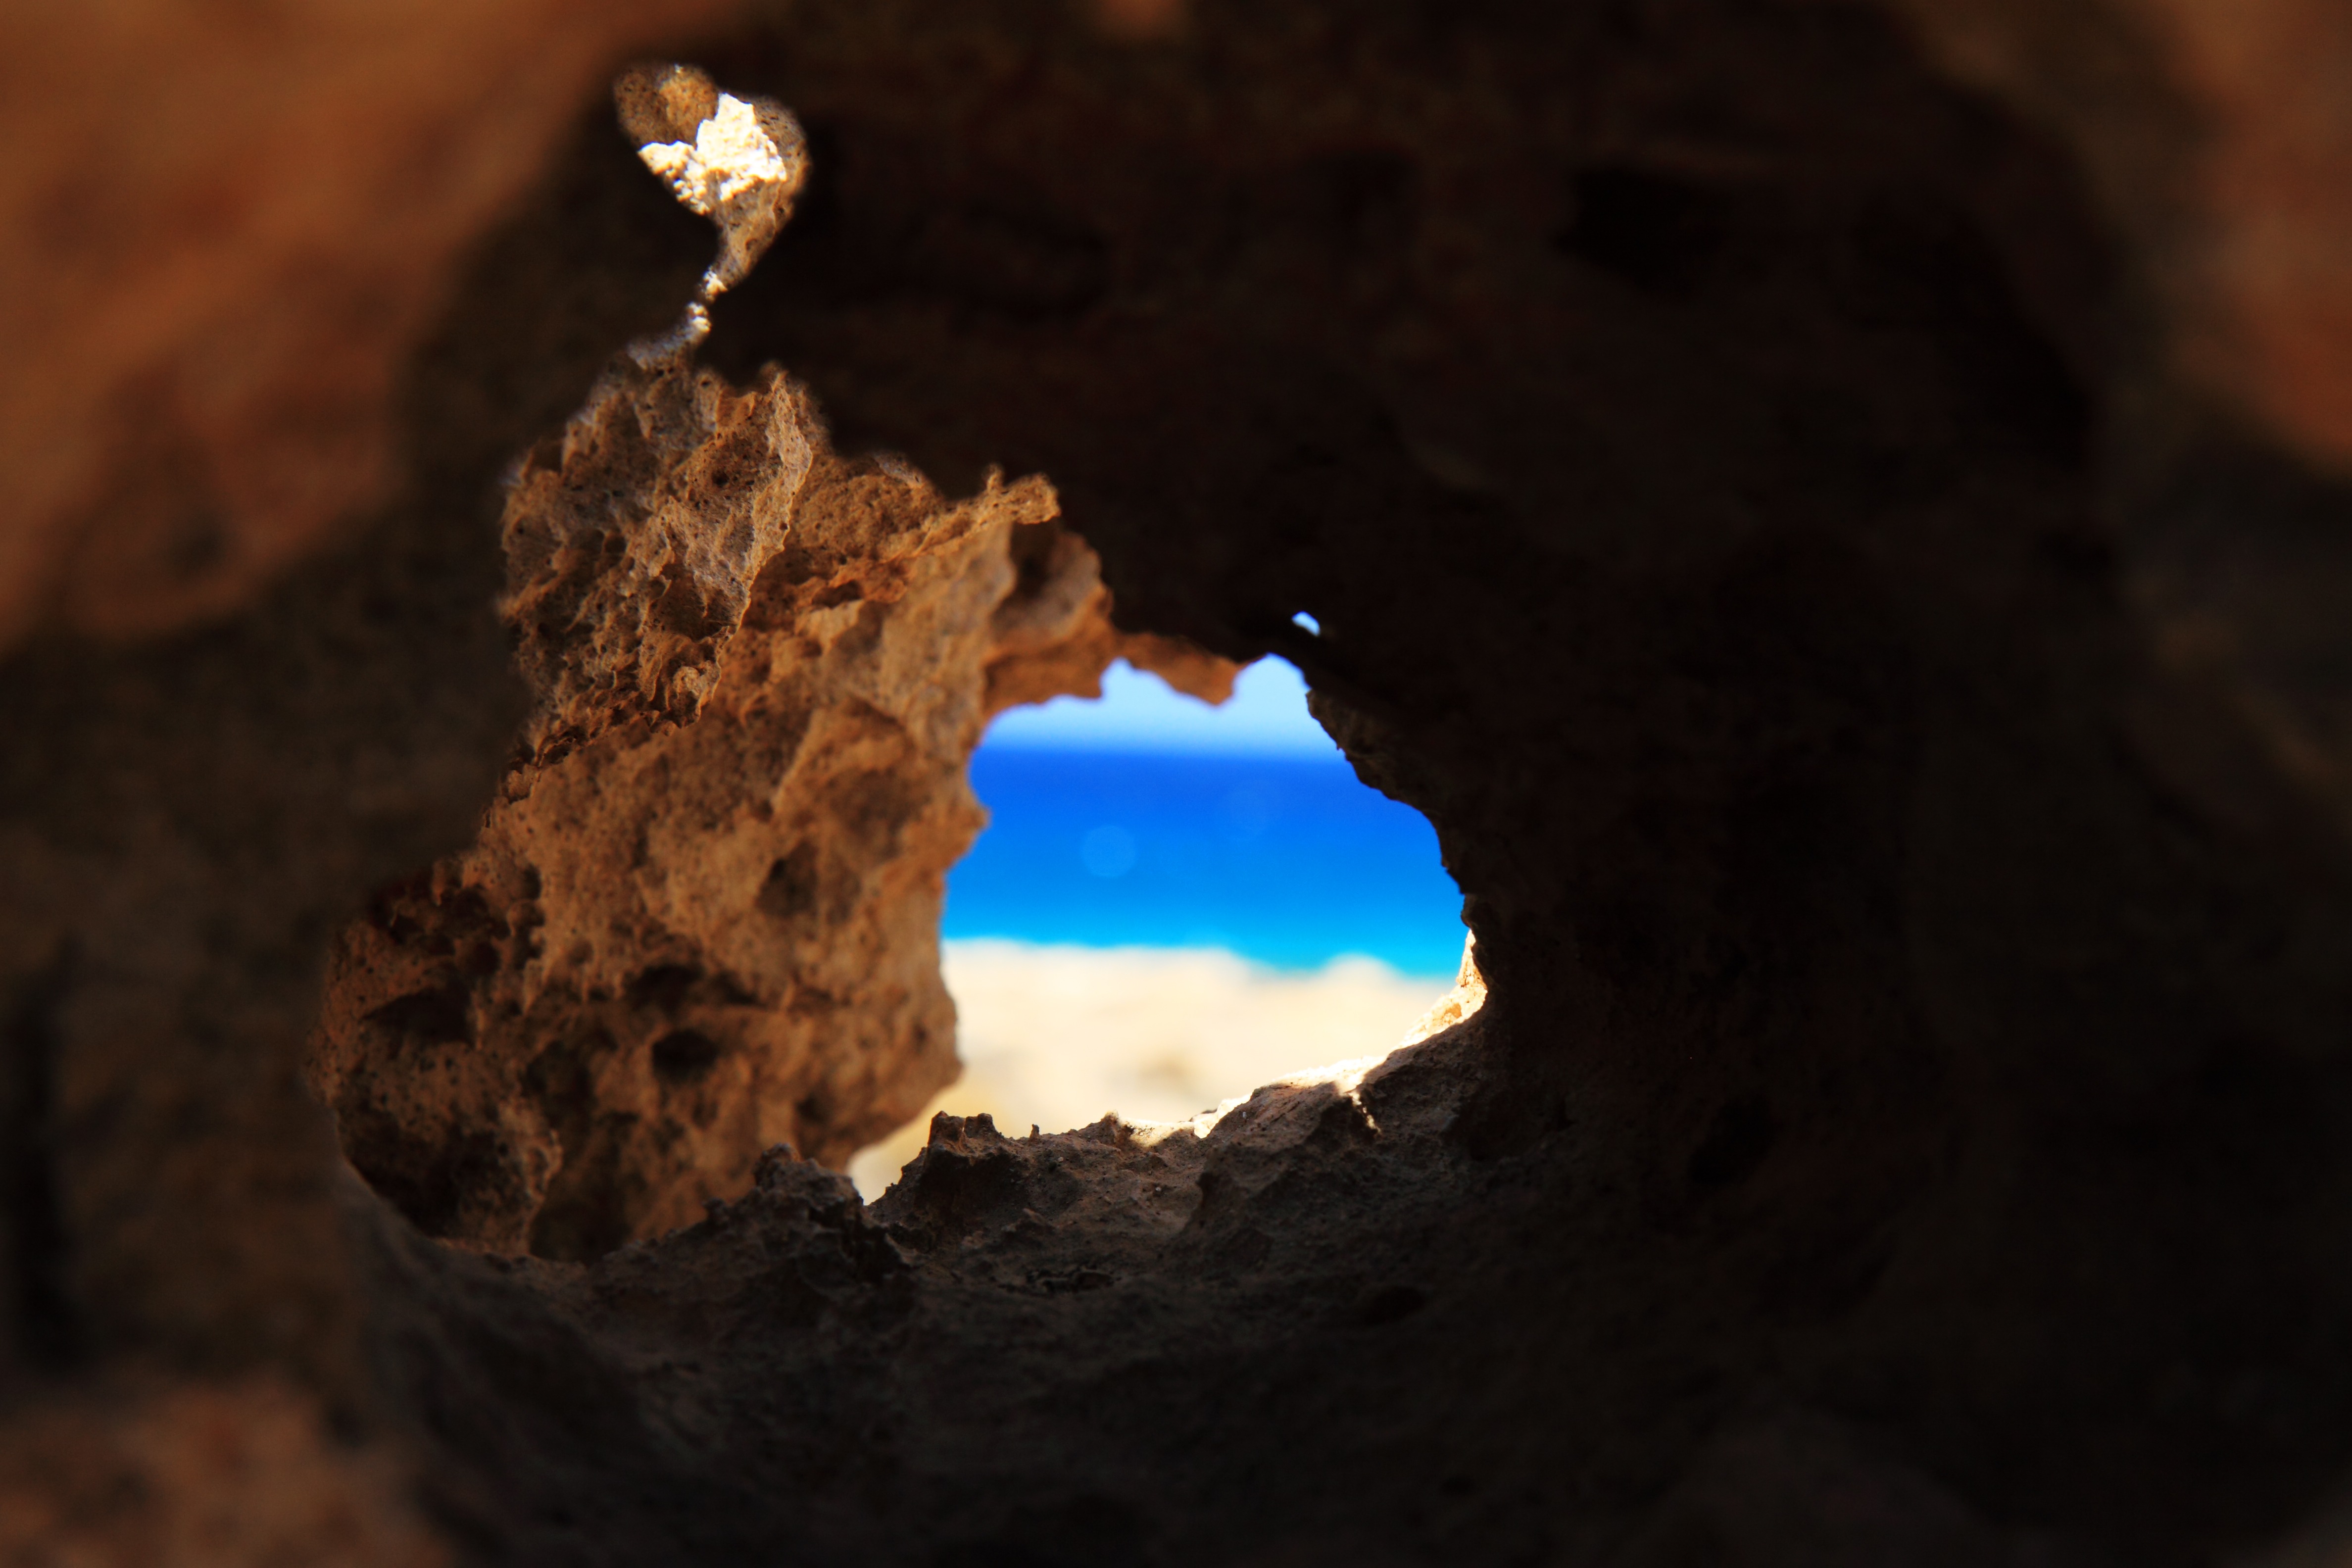
sea, water, rock, ocean, hole, view, stone, formation, cave, reflection, soil, blue, through, macro photography